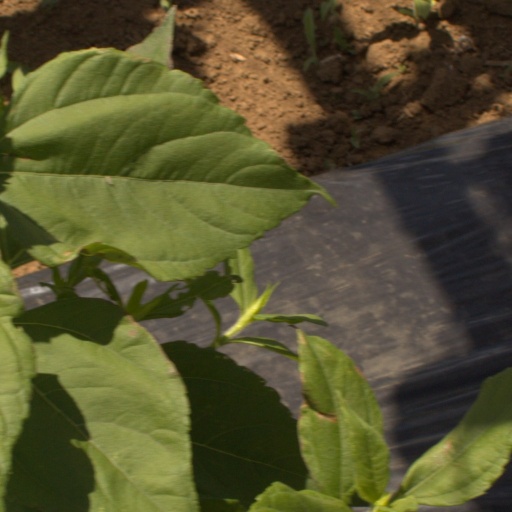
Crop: Jerusalem artichoke